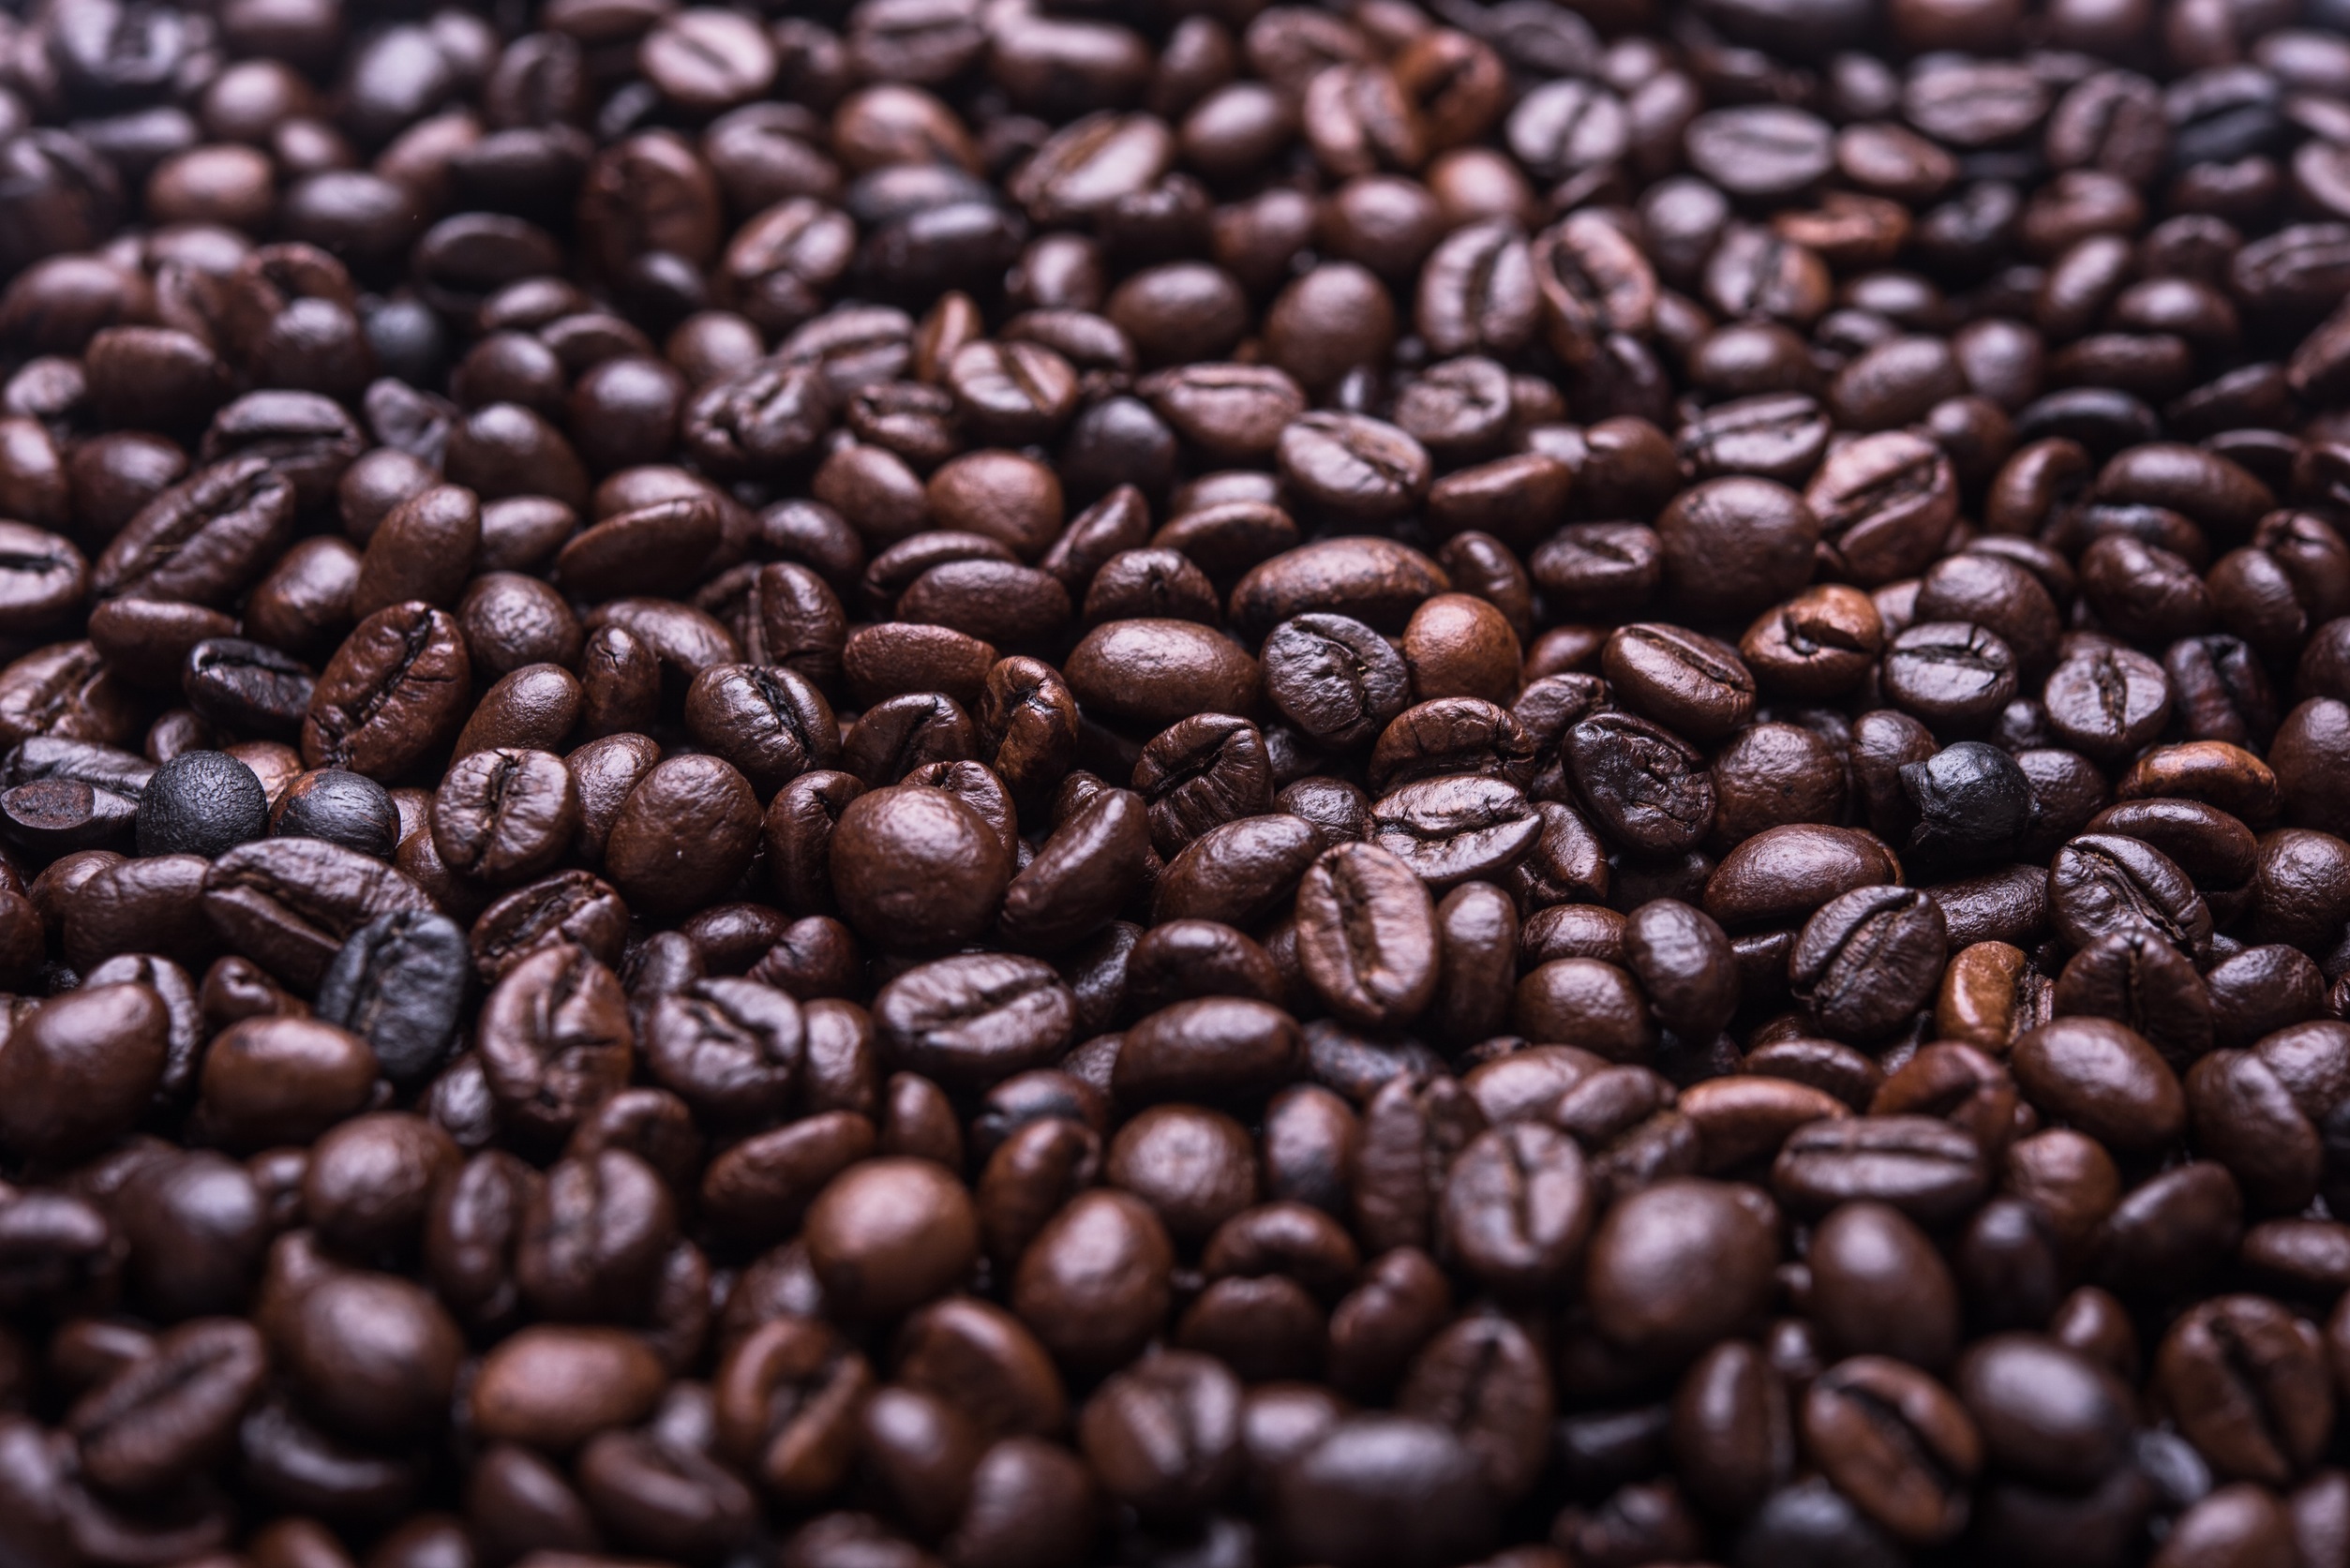
coffee, aroma, cappuccino, produce, brown, drink, gourmet, espresso, close up, caffeine, beans, mocha, roasted, coffee beans